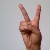
The image shows a hand gesture representing the letter 'V' in Indian Sign Language.